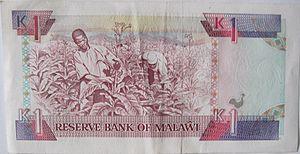
billet d'un kwacha de Malawi, environ 1992